OpenFog Consortium

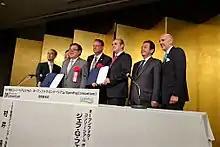
OpenFog executive leadership signing an agreement with the Japanese Ministry of Economy, Trade, and Industry (METI)

The OpenFog Consortium was governed by its board of directors, which is chaired by Cisco Senior Director Helder Antunes. The board of directors is made up of 11 seats, each representing one of the following companies and institutions: ARM, AT&T, Cisco, Dell, Intel, Microsoft, Princeton University, IEEE, GE, ZTE and Shanghai Tech University.